Réunion

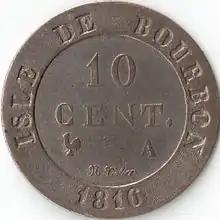
An 1816 ten-centime coin from Réunion, from when it was still called Isle Bourbon

The island has been inhabited since the 17th century, when people from France and Madagascar settled there. Slavery was abolished on 20 December 1848 (a date celebrated yearly on the island), when the Second Republic abolished slavery in the French colonies. However, indentured workers continued to be brought to Réunion from South India, among other places. The island became an overseas department of France in 1946.